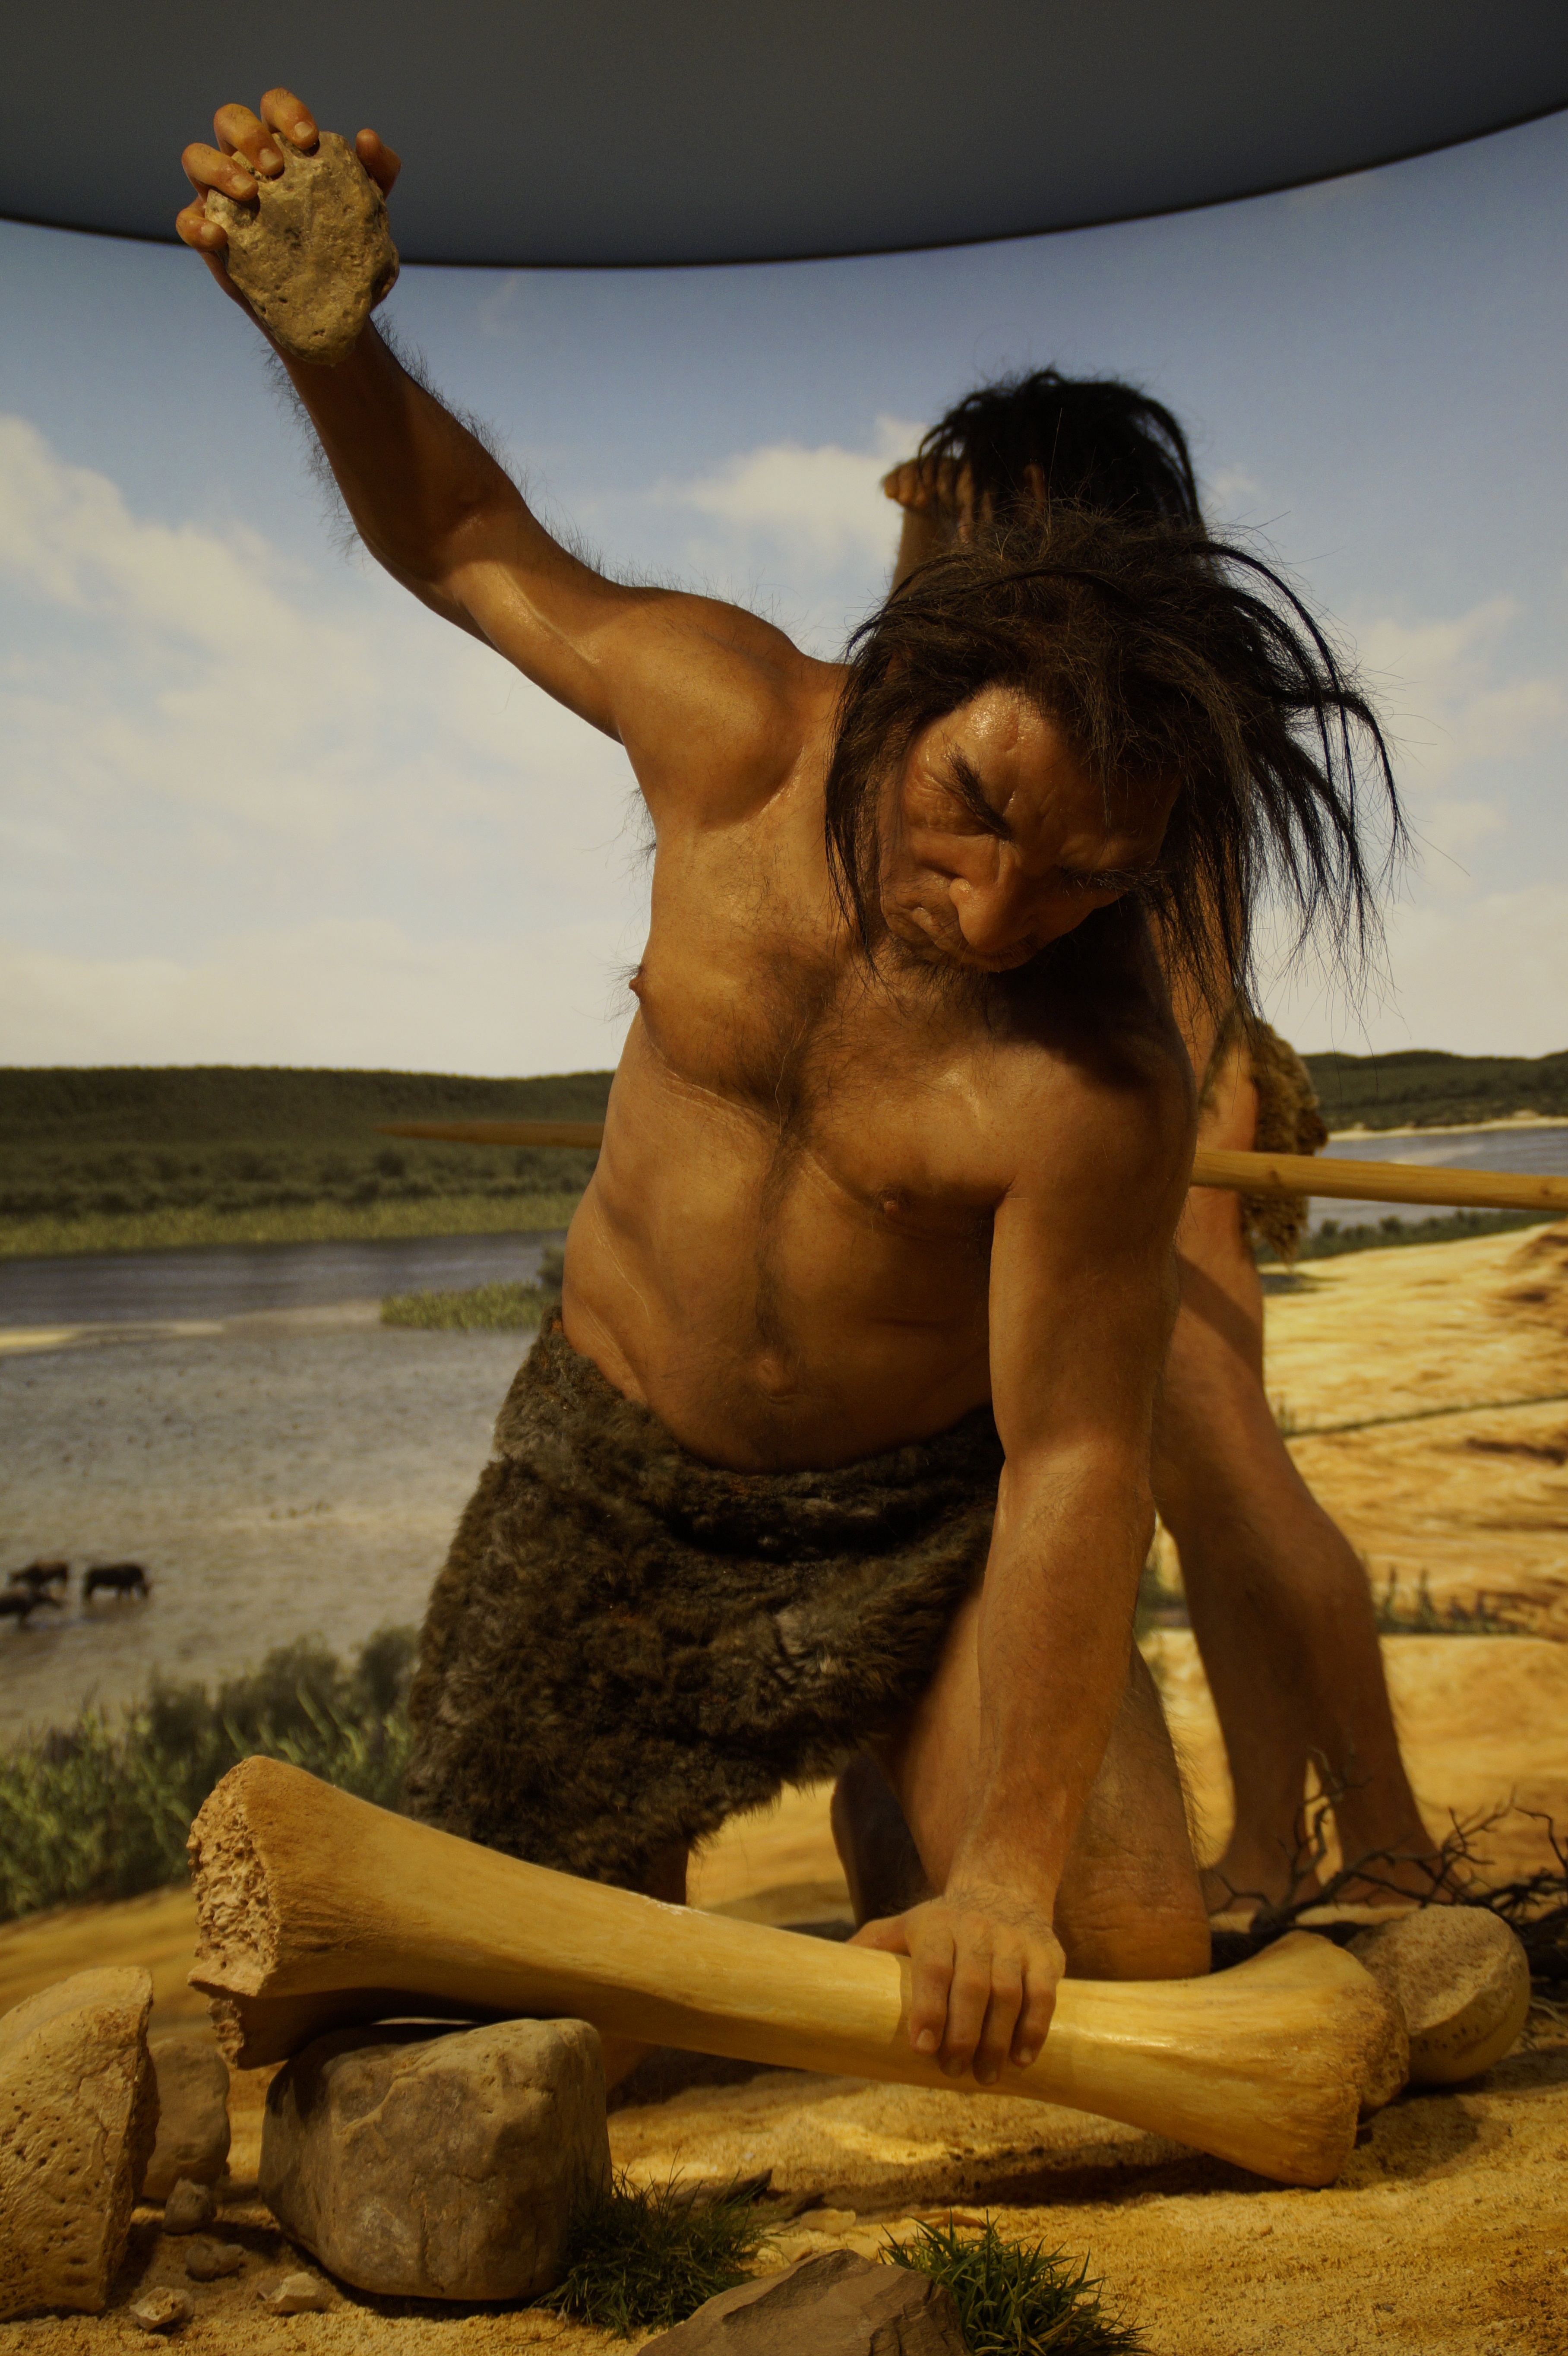
man, person, tool, male, model, museum, sitting, muscle, doll, temple, beauty, neanderthal, evolution, image, hunt, hunting, development, mythology, editing, caveman, ancestor, invention, stone age, human positions, art model, physical fitness, first tool